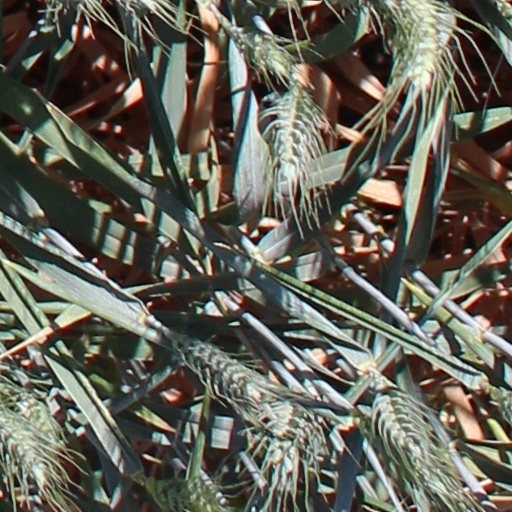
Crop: wheat